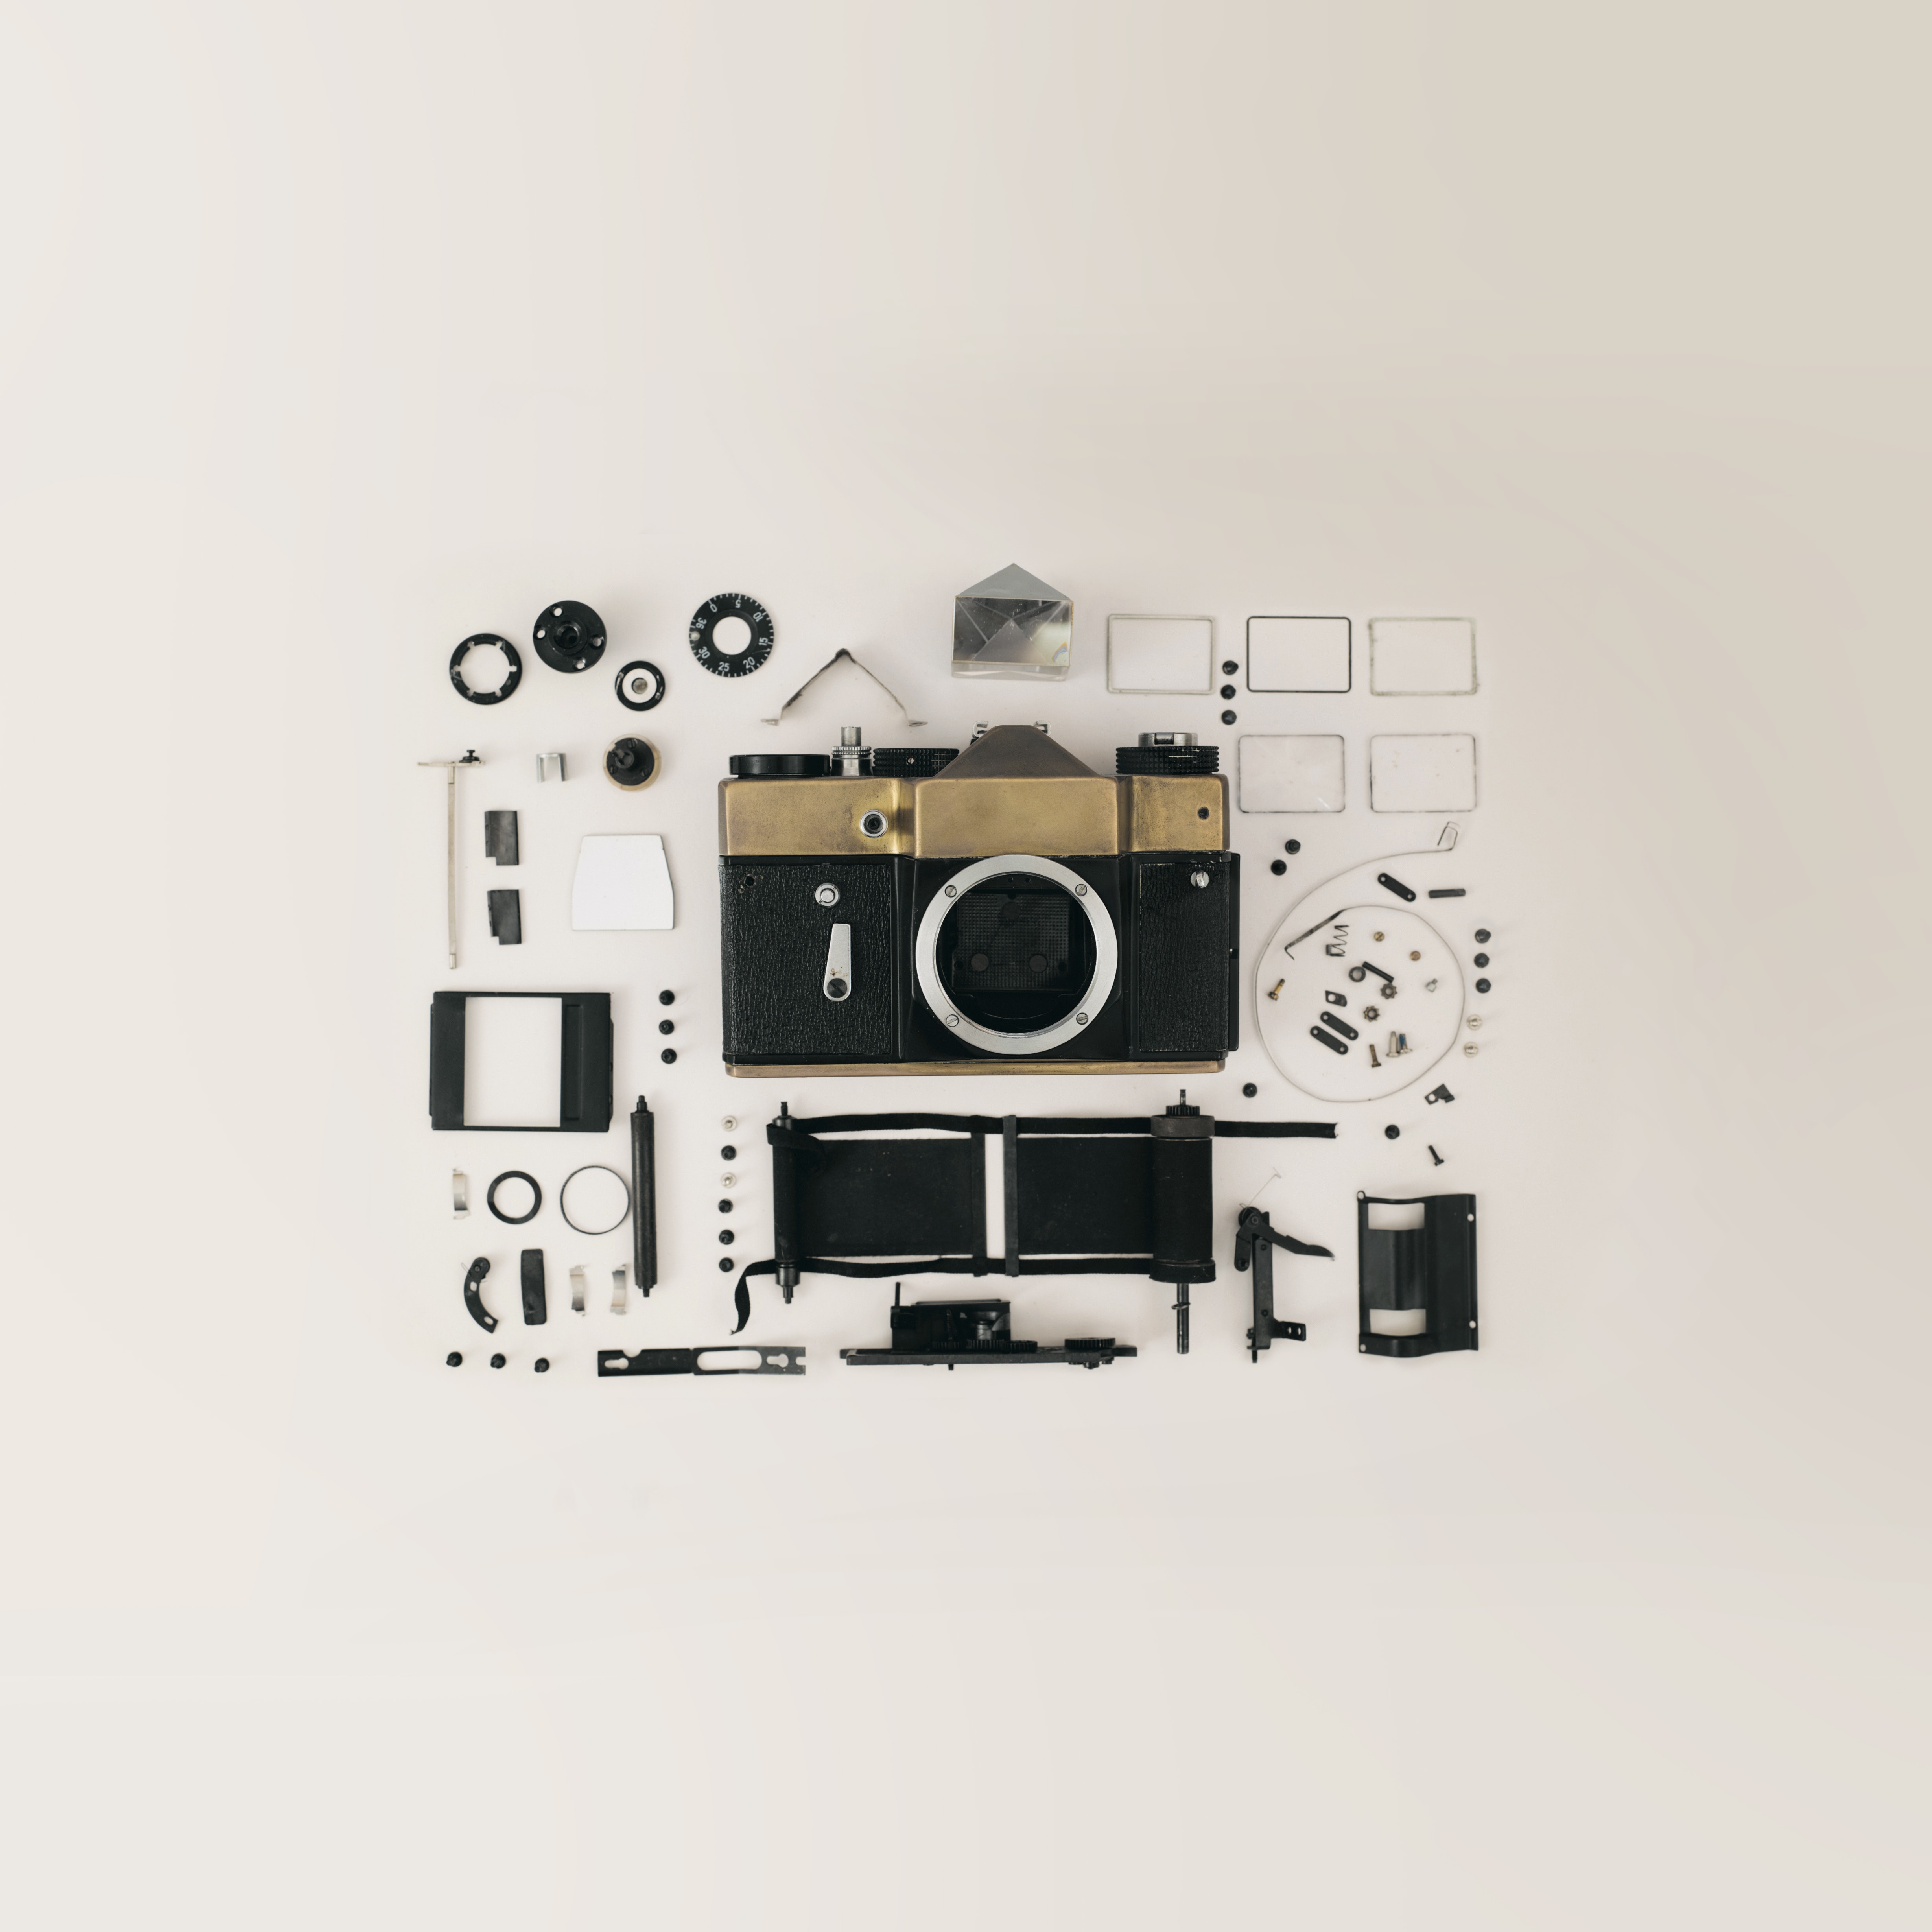
product, font